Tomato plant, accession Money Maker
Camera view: horizontal (90 deg, fisheye); turntable rotation: 90 degrees
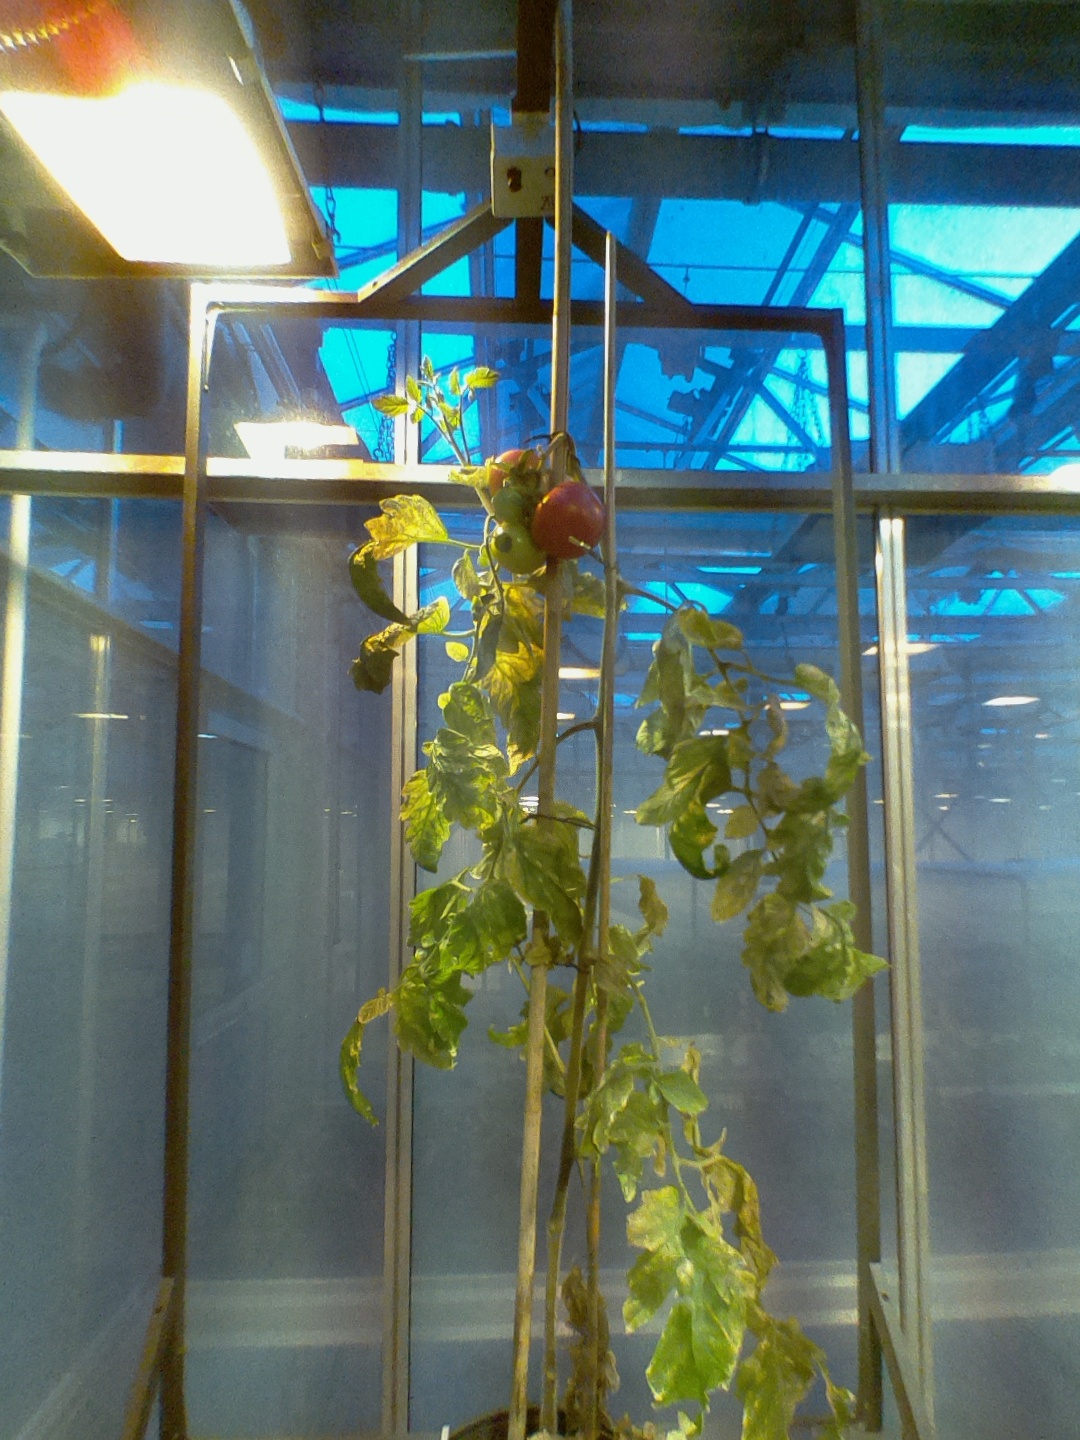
BBCH growth stage 85: 50%-60% of fruits show typical fully ripe color